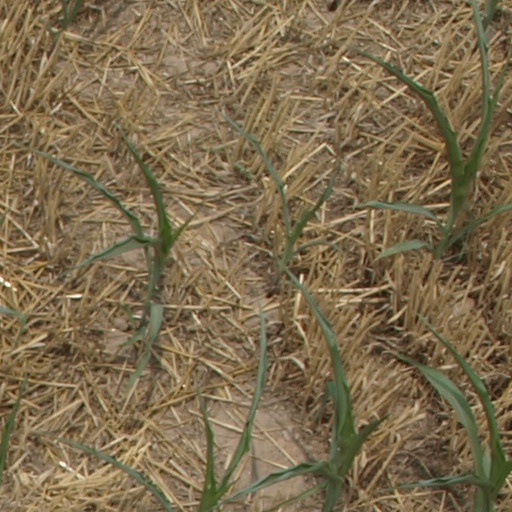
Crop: maize; corn